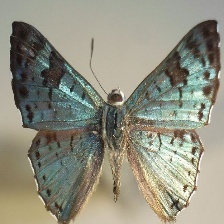
Species: GLITTERING SAPPHIRE